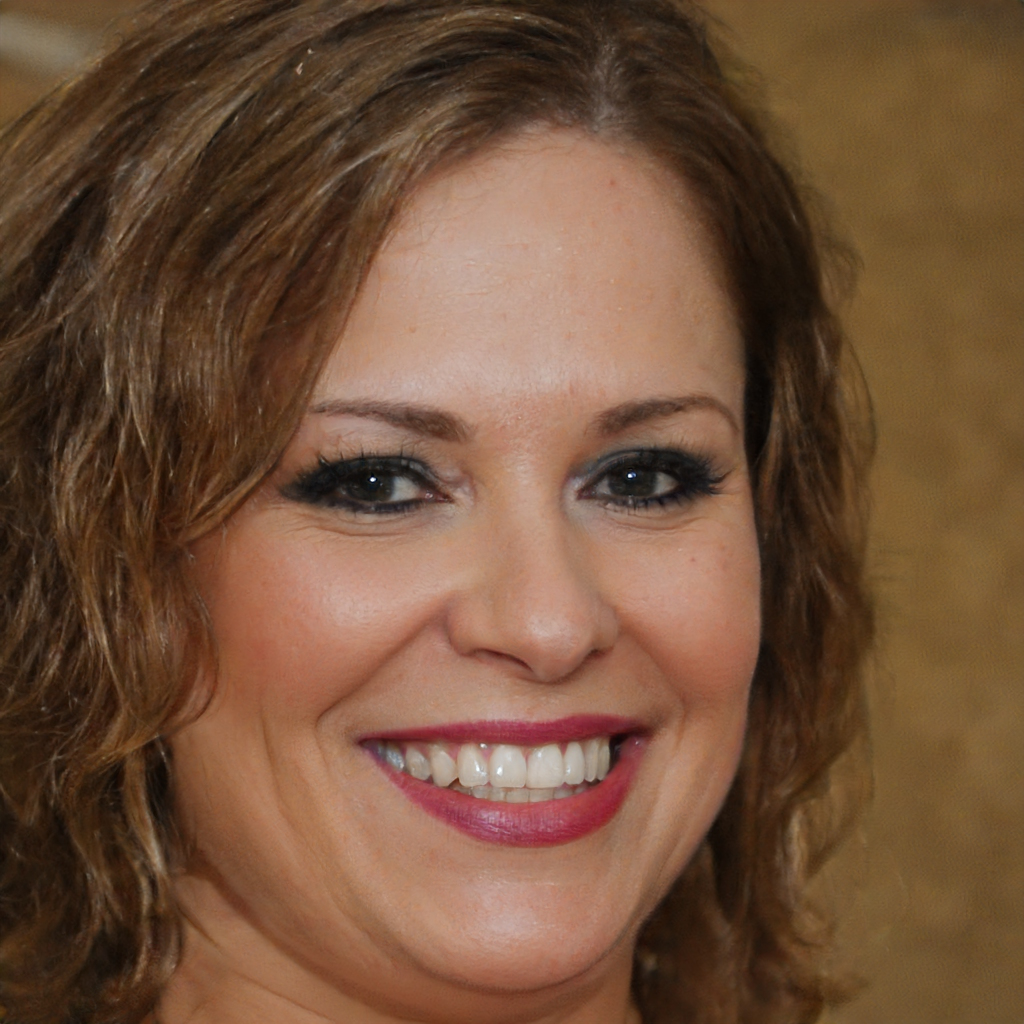
Label: No Watermark